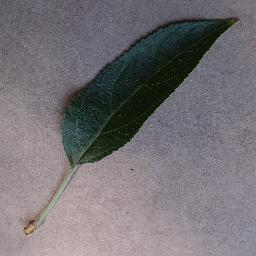
Label: Apple___healthy